GoatUp

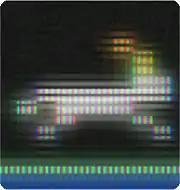
App icon

GoatUp is a platform game for iOS developed by Jeff Minter and Ivan Zorzin of Llamasoft and published via the App Store in 2011. It is the first platform game from Llamasoft. According to Minter, the three main influences were "Canyon Climber" and "Miner 2049er" for the Atari 8-bit computers and a homebrew Atari 2600 game called "Man Goes Down". It is the Minotaur Project game representing the ZX Spectrum.